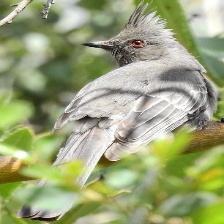
Species: PHAINOPEPLA
Scientific name: PHAINOPEPLA NITENS